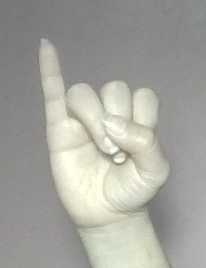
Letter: meem